3-in-One Oil

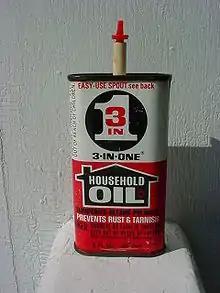
3-In-One lubricating oil

3-in-One Oil is a general-purpose lubricating oil sold for household and do-it-yourself use. It was originally formulated in 1894 for use on bicycles, and remains a popular lubricant for their chains. Its name, given by inventor George W. Cole of New Jersey in 1894, reflects the product's triple ability to "clean, lubricate and protect".